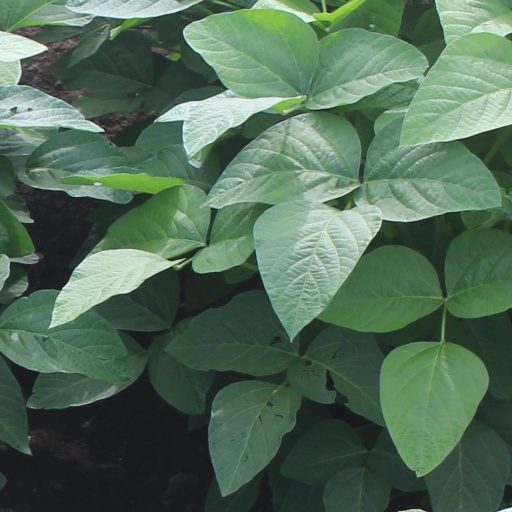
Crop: soybean